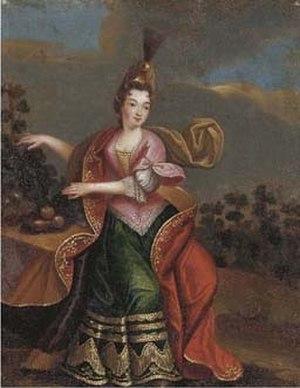
Anne-Marie de Bourbon-Condé, née le 11 août 1675 et morte le 23 octobre 1700, est la fille d'Henri-Jules de Bourbon-Condé et d'Anne de Bavière. Membre de la maison de Bourbon, elle est princesse du sang. Elle meurt à l'âge de 25 ans d'une maladie pulmonaire, sans s'être mariée.